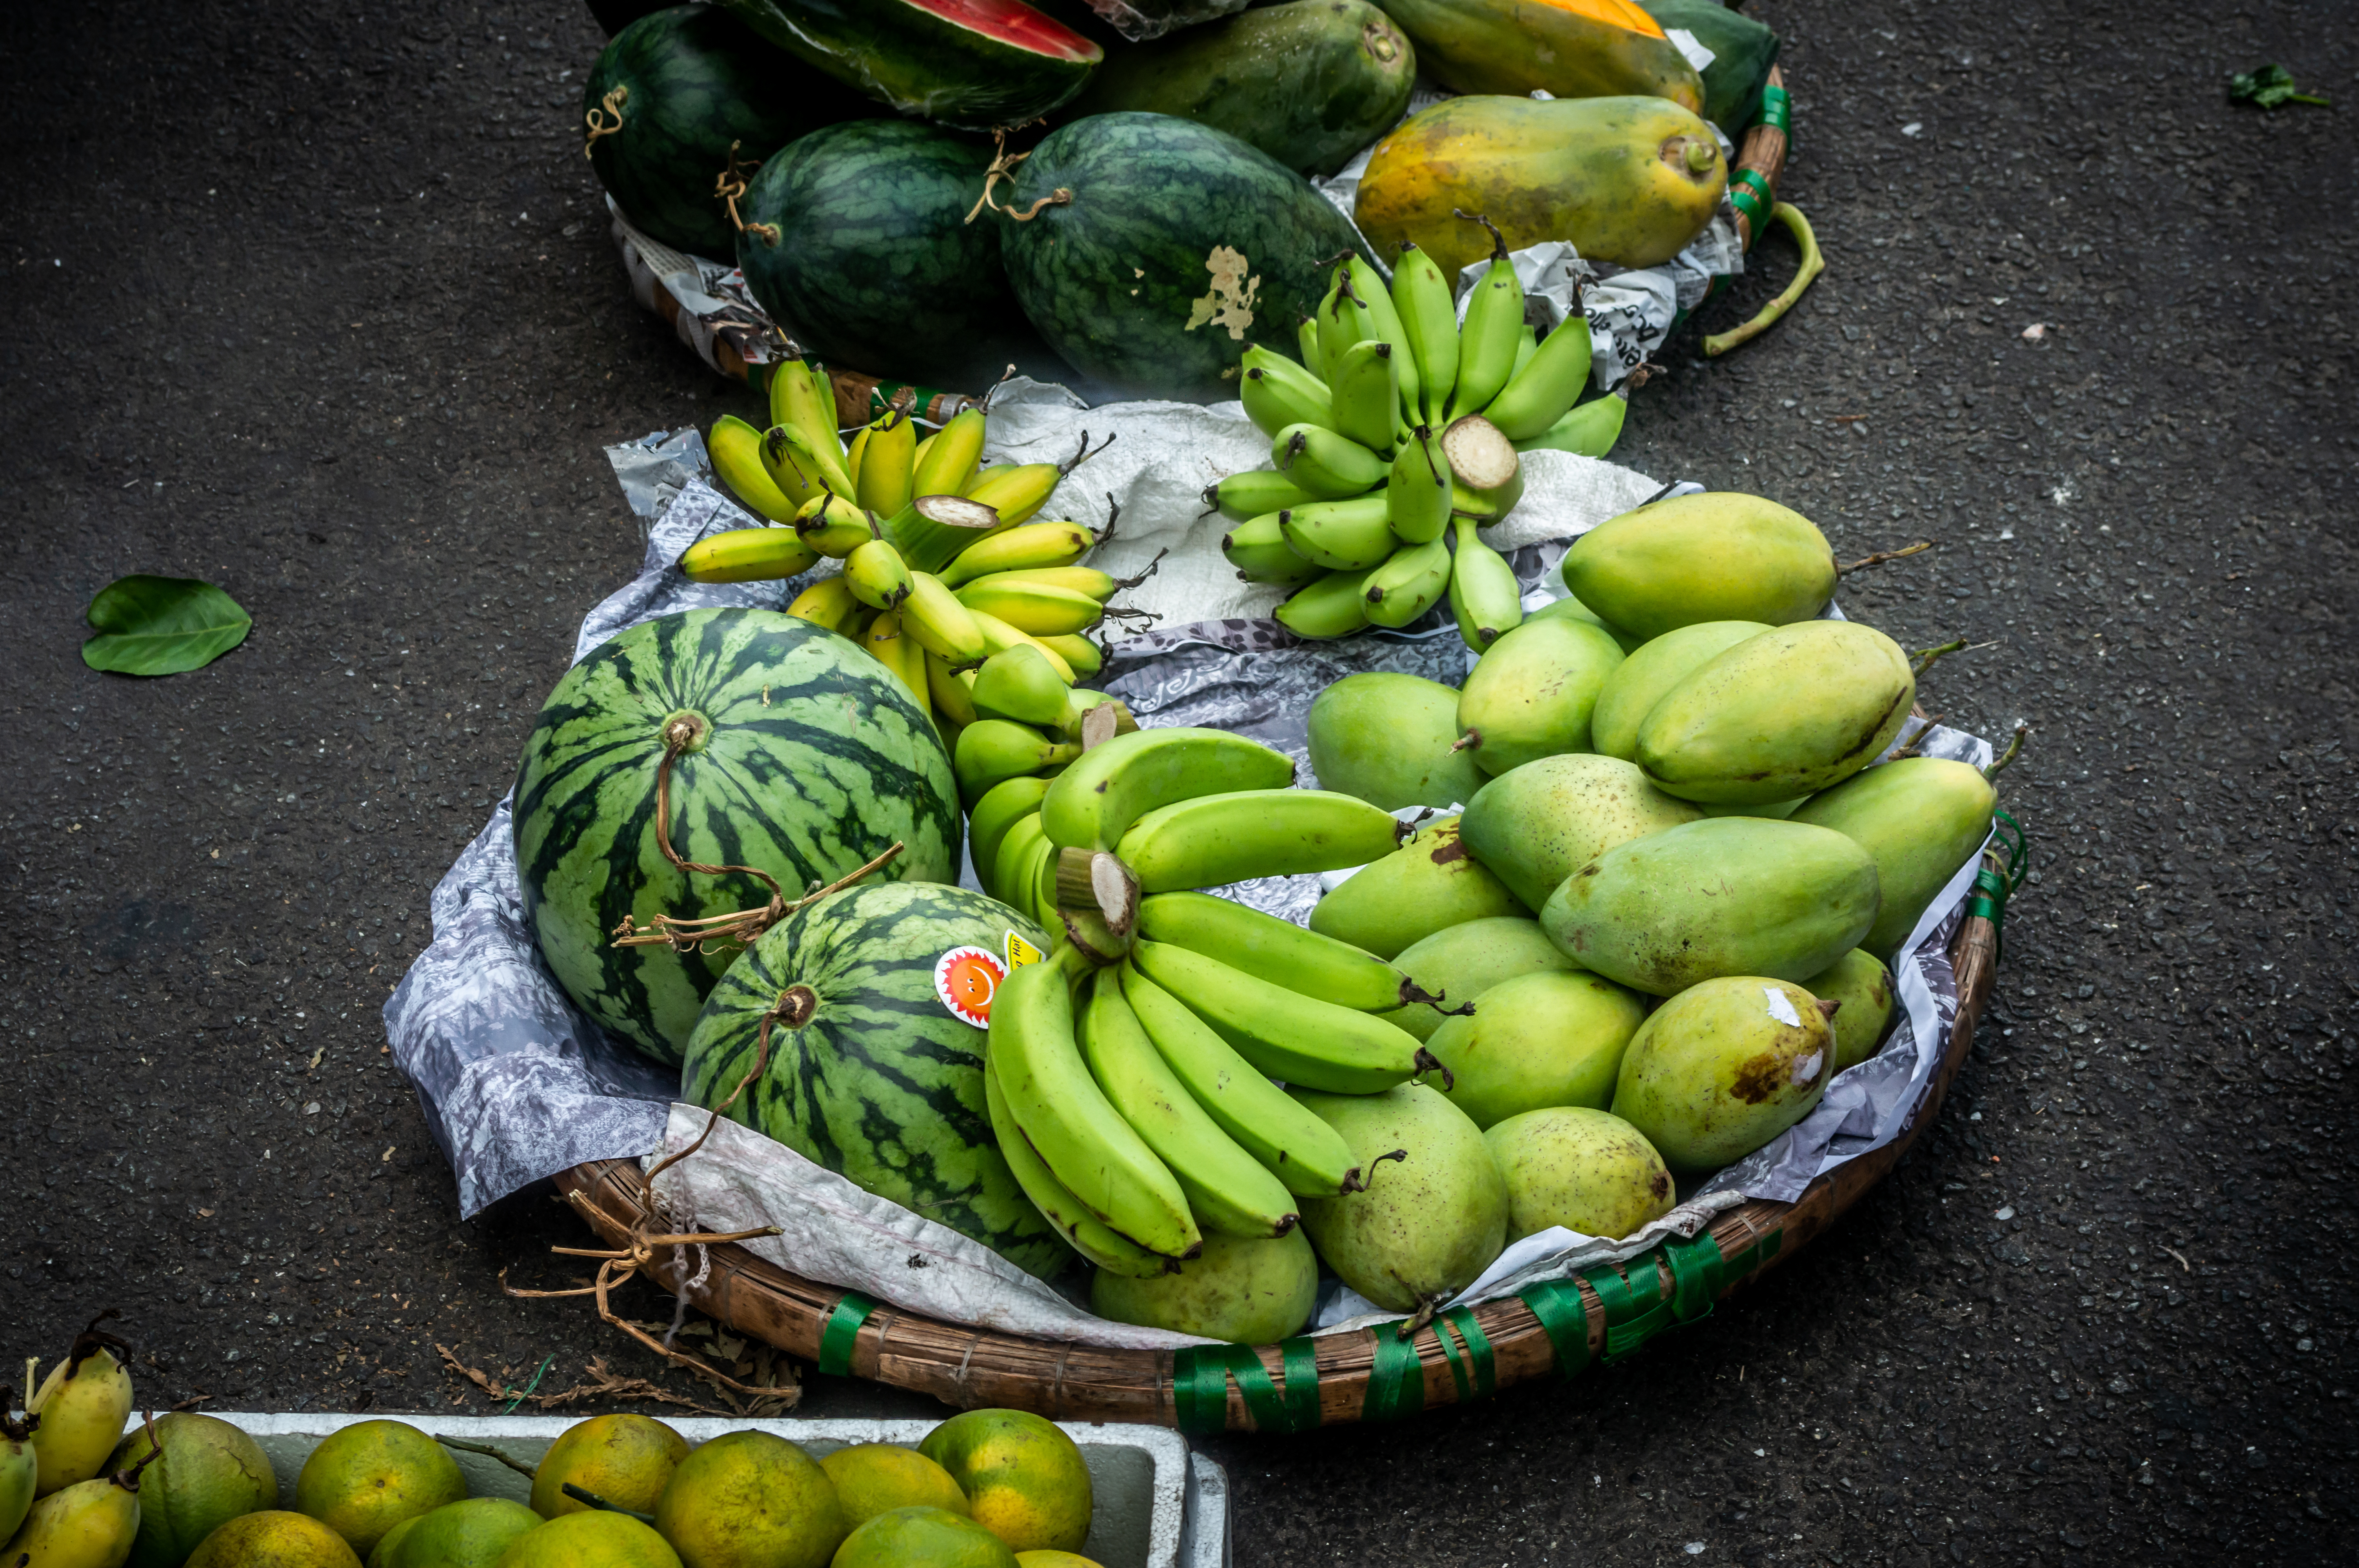
asia, asian, banana, business, colorful, farmer, food, fresh, fruit, fruits, green, hat, herbs, island, local, mango, market, marketplace, melo, orange, oriental, papaya, people, phu, quoc, saigon, seller, selling, stall, street, traditional, traditonal, travel, tropical, vegetable, vegetables, vendor, vietnam, vietnamese, watermelon, woman, natural foods, local food, banana family, plant, cooking plantain, produce, vegetarian food, vegan nutrition, saba banana, spreewald gherkins, superfood, still life photography, flowering plant, whole food